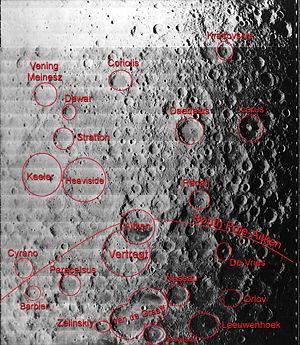
Aitken est un cratère d'impact sur la face cachée de la Lune. Le nom fut officiellement adopté par l'Union astronomique internationale en 1970, en référence à l'astronome américain Robert Grant Aitken.